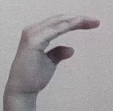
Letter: jeem